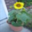
Label: sunflower